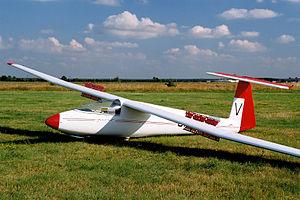
Le SZD-30 Pirat est un planeur à une place qui fut produit en 1967, en Pologne, dans les usines de PZL Bielsko, suivant le lancement du protoype le 19 mai 1966.